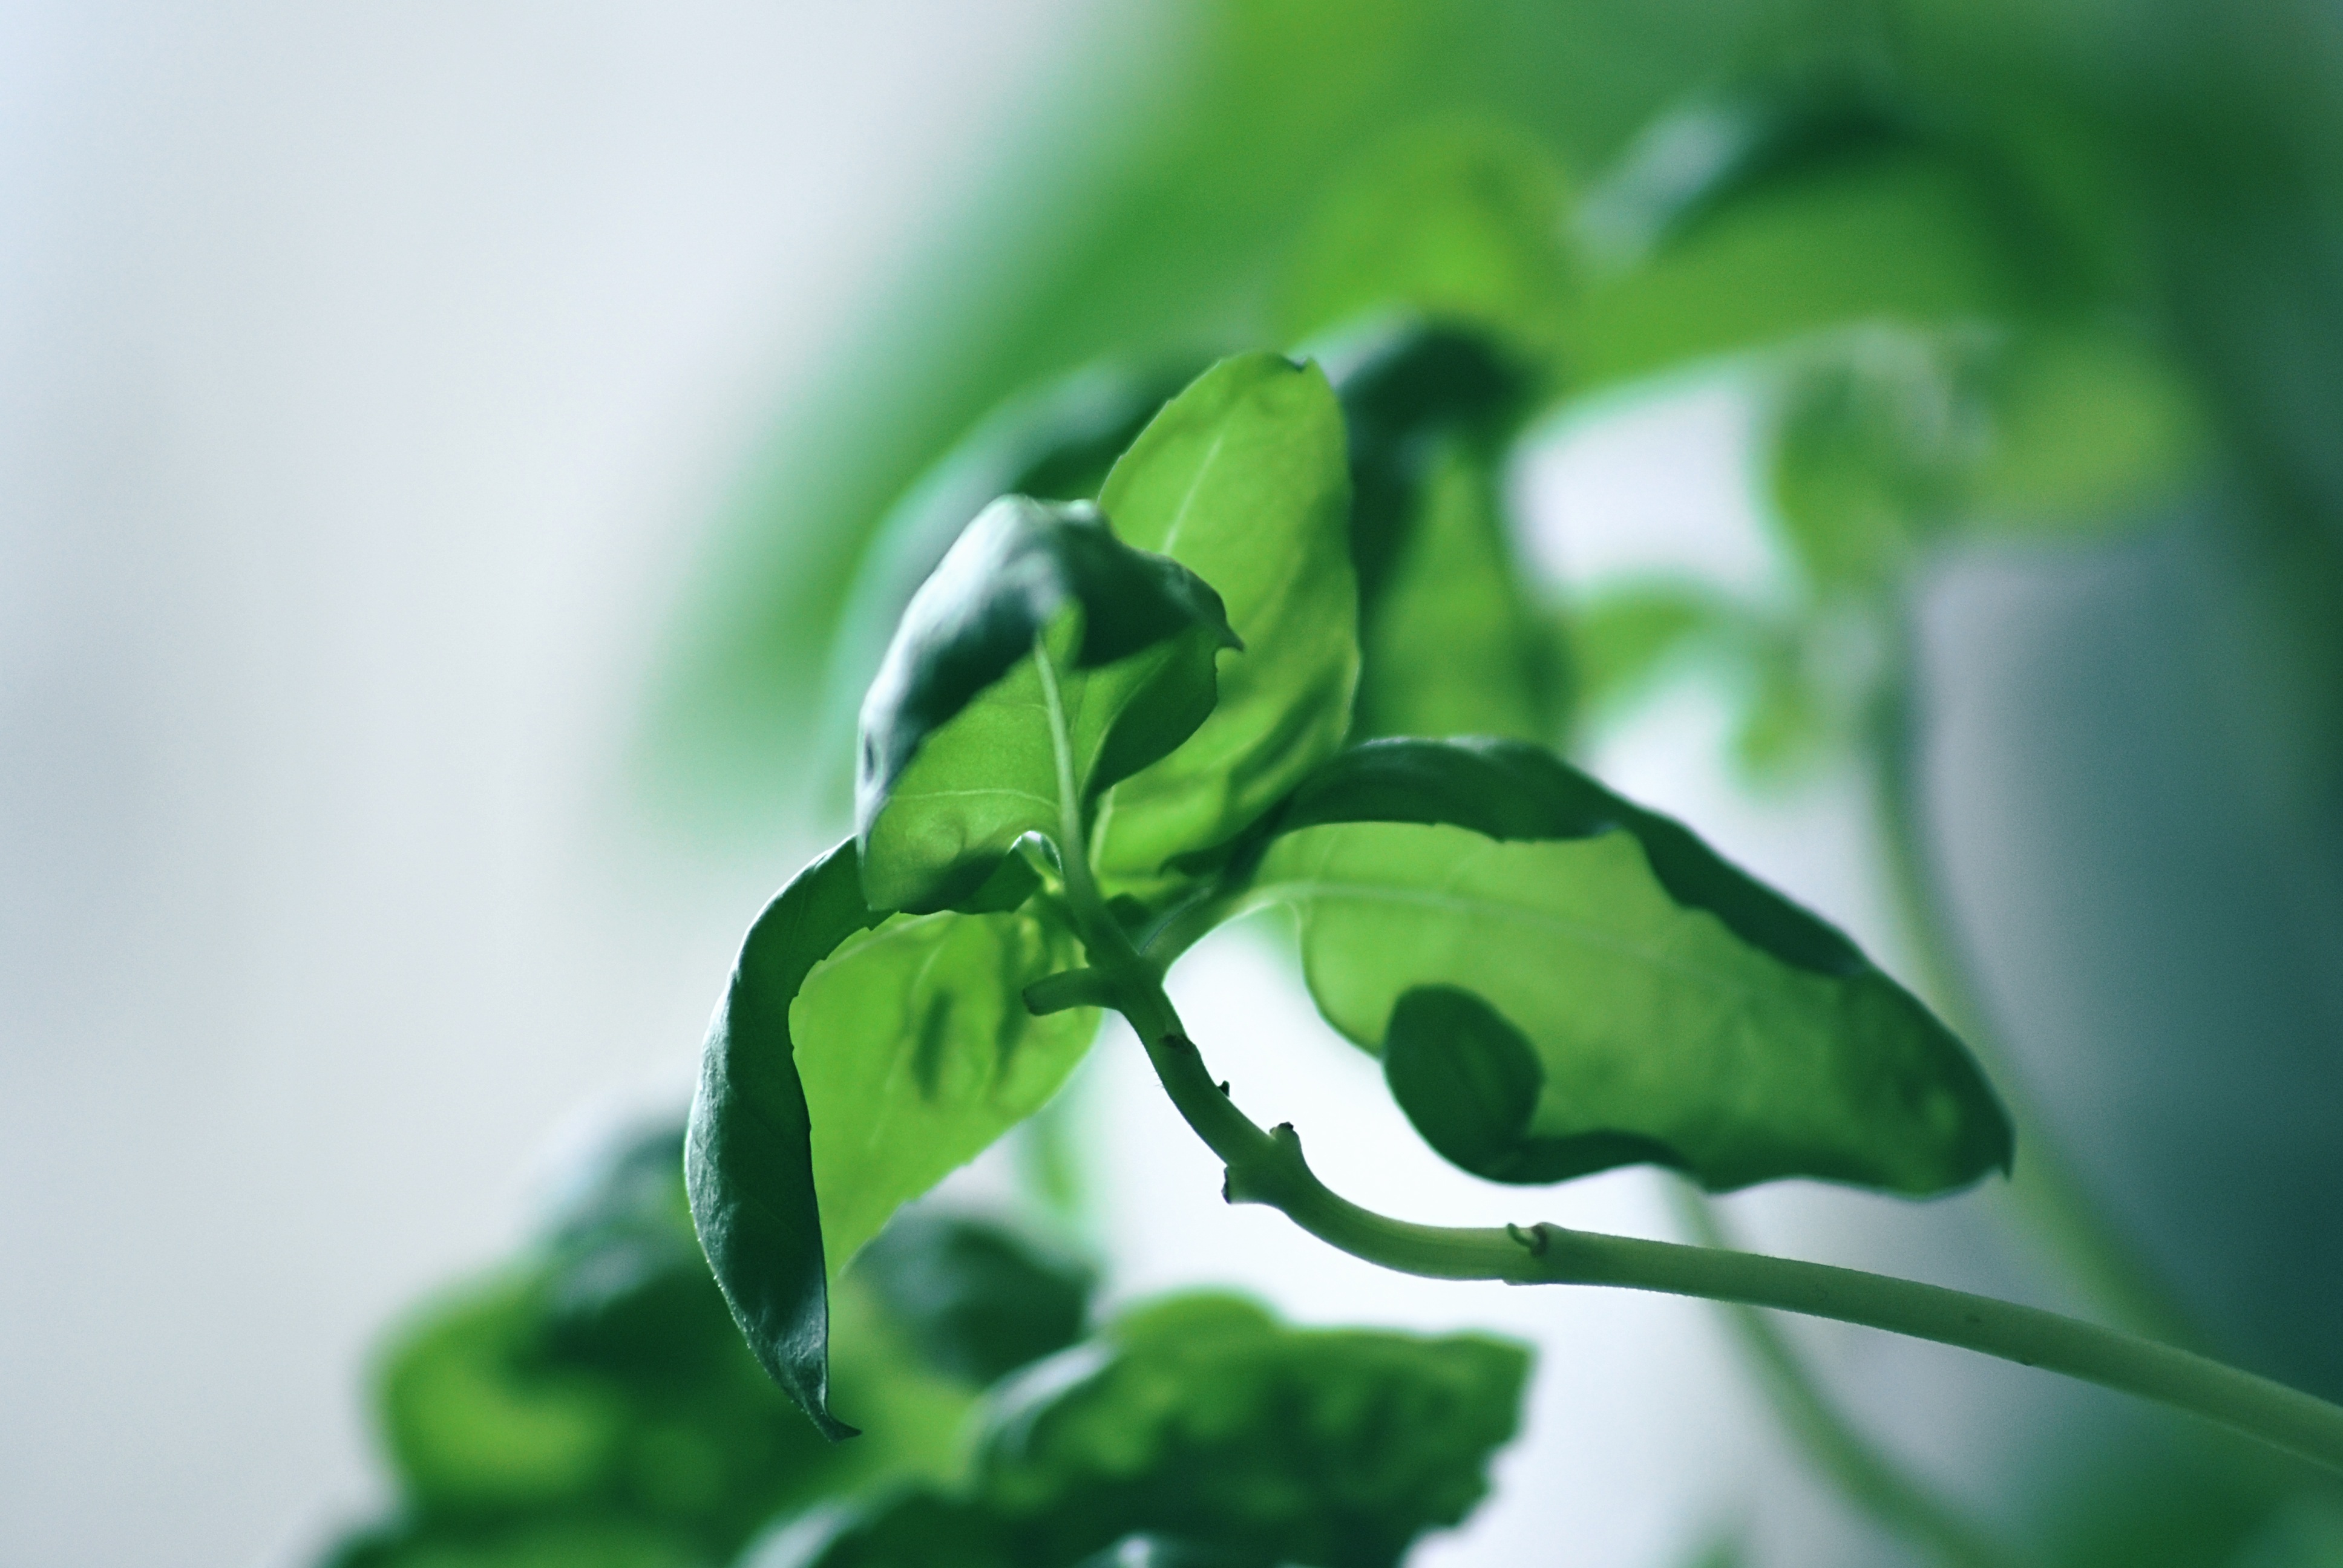
nature, grass, branch, plant, leaf, flower, aroma, food, green, mediterranean, spice, herb, produce, macro, botany, garden, healthy, flora, basil, close up, leaves, spices, vegetarian, frisch, herbs, plug, macro photography, culinary herbs, flowering plant, herb garden, plant stem, land plant, herb pot